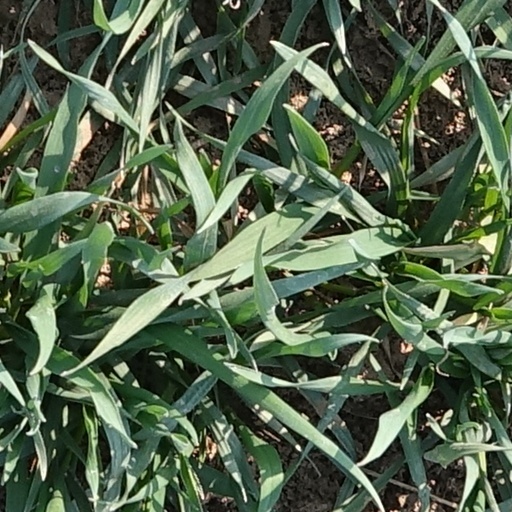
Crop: wheat